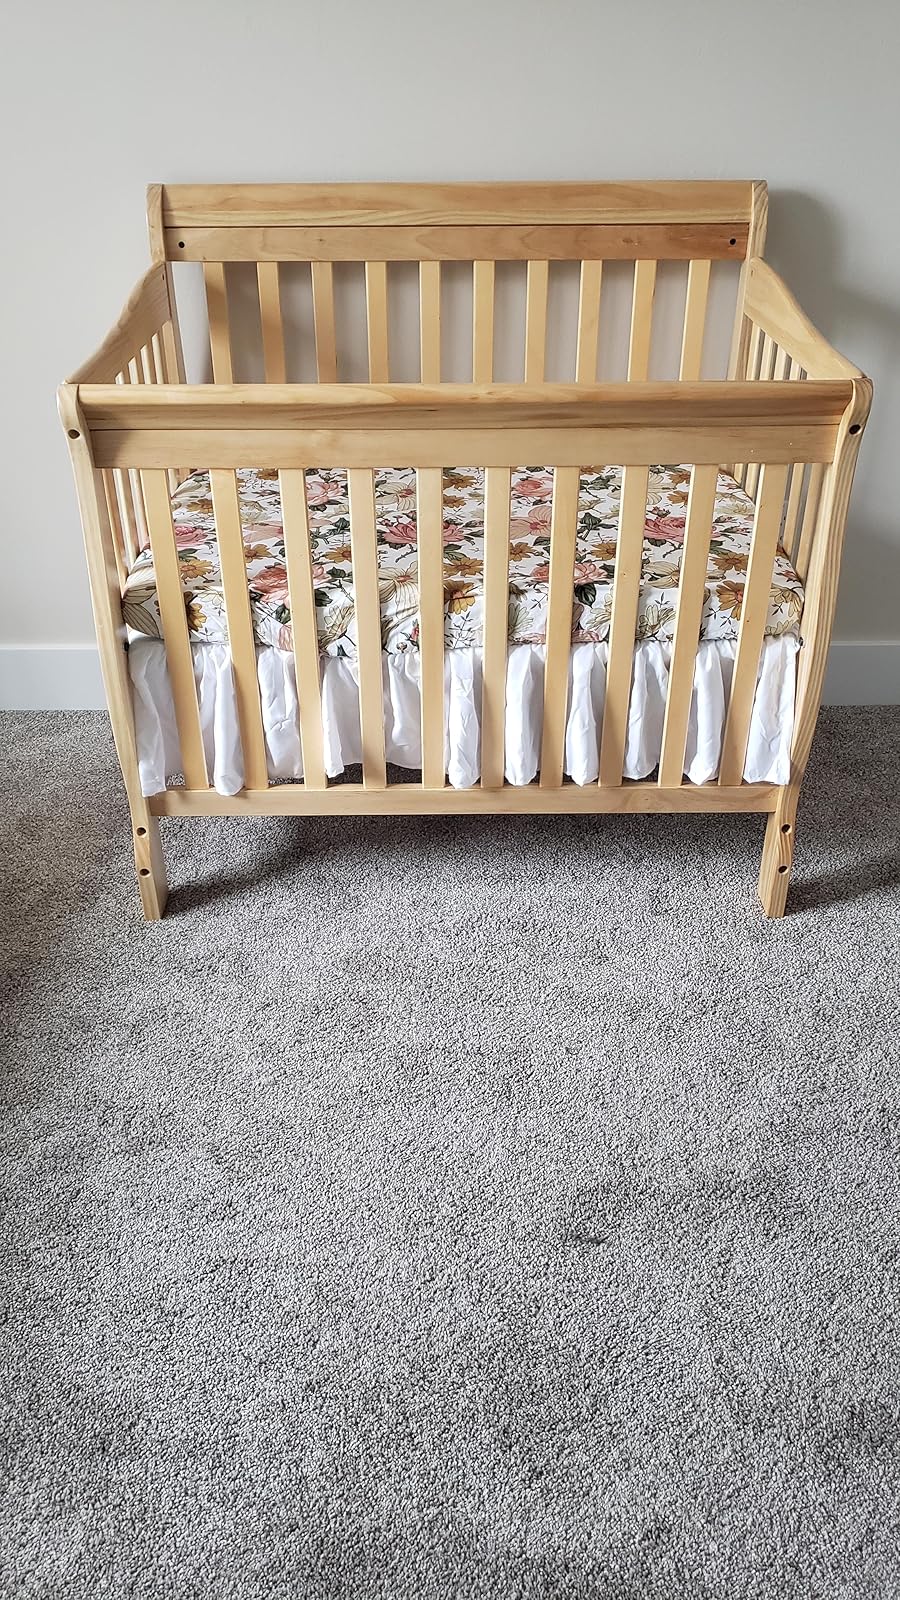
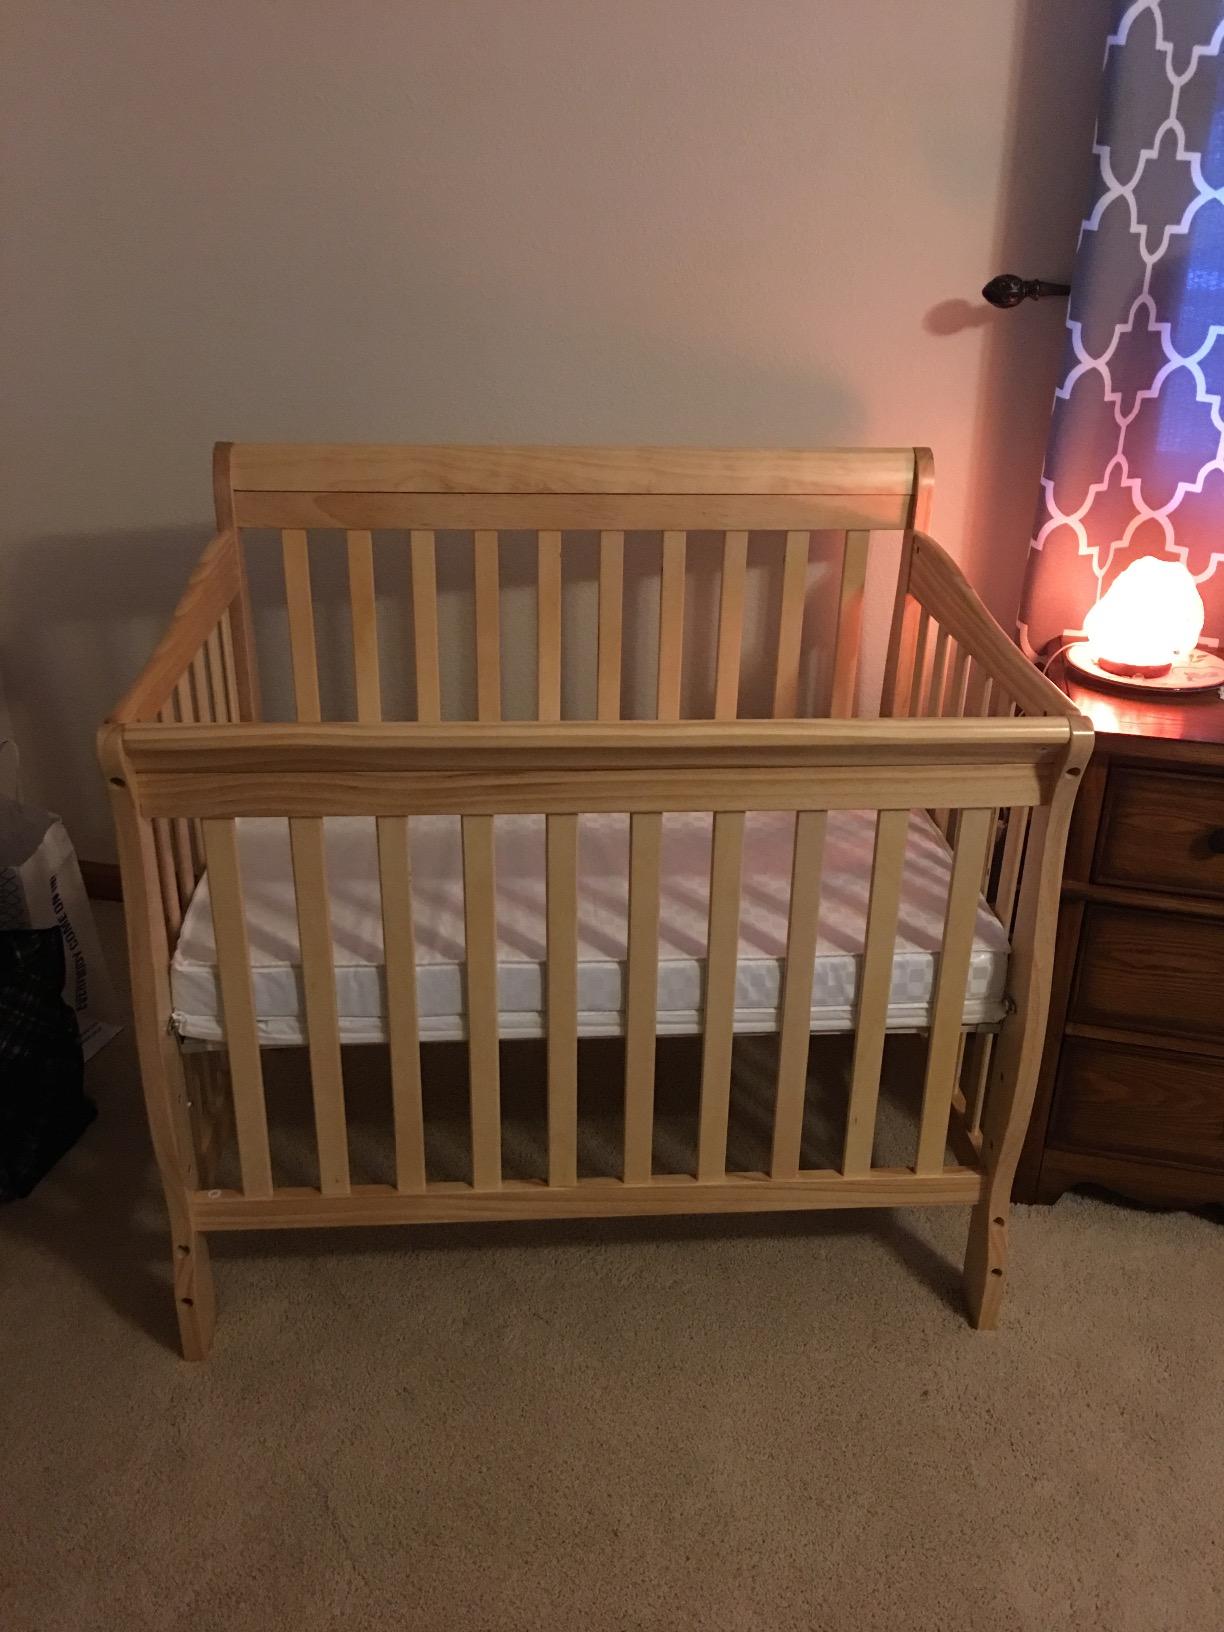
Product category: products_crib
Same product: yes